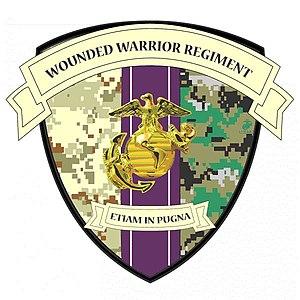
Le Wounded Warrior Regiment fournit et facilite les soins non médicaux aux soldats de l'United States Marine Corps malades ou blessés au combat ou non. Il apporte également un soutien direct aux unités de Marines et aux membres de leurs familles dans afin de les aider lors de leur retour à la vie civile.